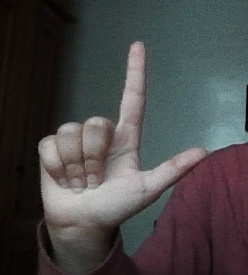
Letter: laam